Dienas Lapa

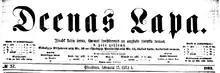
1893 "Dienas Lapa" header

Dienas Lapa ('Daily Sheet') was a Latvian newspaper published from 1886 to 1905. It espoused progressive politics, including workers' rights and Latvian cultural autonomy. The editors of the newspaper included Pēteris Stučka (1888–91, 1895–97), Jānis Pliekšāns (1891–1895) and Jānis Jansons-Brauns (1905). In 1893, Rainis attended a socialist congress in Zurich, met August Bebel, and smuggled Marxist and socialist literature back into Latvia. Upon his return, "Dienas Lapa" shifted from a progressive political bias to promoting Marxist and Social Democratic ideas. Dienas Lapa became a rallying point for revolutionary intellectuals in Latvia. In 1897 the newspaper was closed down by the authorities for several months. Both Rainis and Stučka were arrested as revolutionaries and served time in prison and forced exile in Russia. It soon re-emerged, but adopted bourgeois orientation.